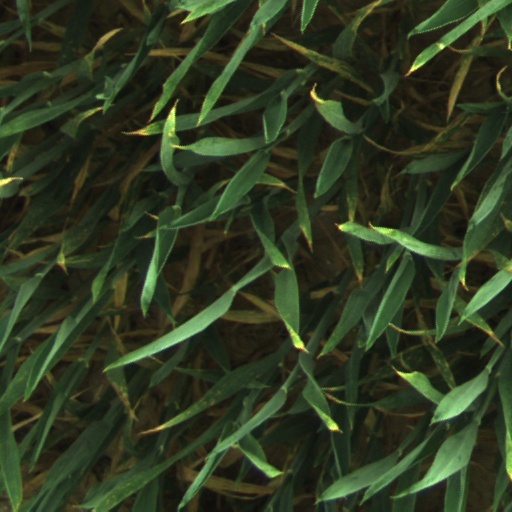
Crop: wheat